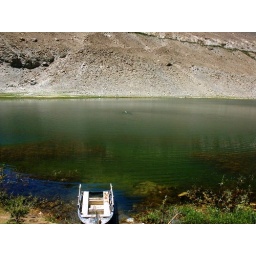
Far in the lake is my friend Marcelo. He refused to take the boat to cross the lake.